Hanson House (Florissant, Missouri)

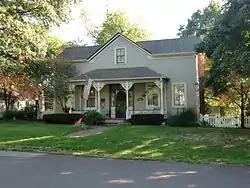

The Hanson House in Florissant, Missouri is a historic house located at 704 Ste. Catherine. The house was built in 1897 in what was then an outlying area of the City of St. Ferdinand, and was renovated in 1947. It was added to the National Register of Historic Places in 1979.